Saint-Lazare, Quebec

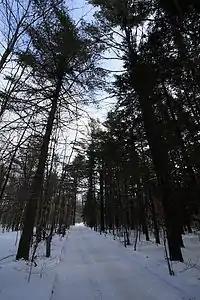
ATV trail passing, criss-crossing with equestrian horse trails through the western portion of Saint-Lazare, Quebec.

Saint-Lazare is graced by significant public funding for its ambitious recreational projects. Bedard Park in the centre of the town is a relatively large park equipped with a small water park, a grass field, three baseball diamonds, and tennis courts. In the winter two hockey rinks and an ice skating oval are added.